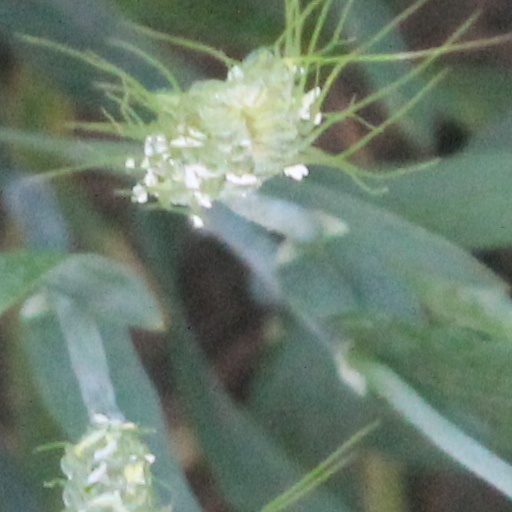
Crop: wheat